2010–2011 Israel Football League season

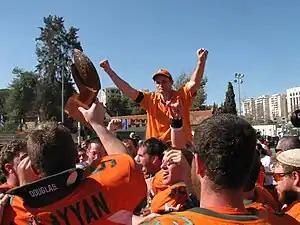
Judean Rebels with Becker Trophy, celebrating the victory in Israel Bowl IV

The 2010–2011 Israel Football League season was the fourth season of the Israel Football League (IFL). The league expanded to eight teams with the expansion team Herzliya Hammers and was divided in two divisions: North and South.